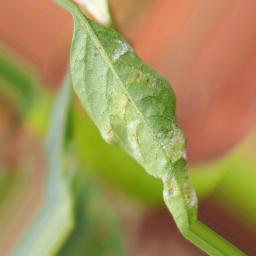
Label: powdery mildew